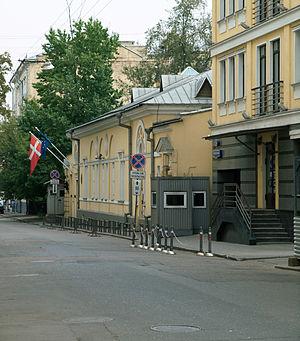
Ceci est une liste des représentations diplomatiques en Russie. En tant que plus grand pays du monde, membre permanent du Conseil de sécurité des Nations Unies, puissance régionale en Europe et en Asie et principal État successeur de l'Union soviétique, la Fédération de Russie accueille une importante communauté diplomatique dans sa capitale, Moscou. Moscou abrite 148 ambassades, de nombreux pays ont également des consulats généraux et des consulats dans tout le pays.
Ceci est une liste des représentations diplomatiques du Danemark. Le Royaume de Danemark en tant qu'État souverain se compose de trois pays intégrés à la communauté du Royaume et dispose de 73 ambassades à l'étranger. Dans les pays où il n'y a pas de mission danoise, selon le traité d'Helsinki, les agents des services étrangers de l'un des pays nordiques doivent assister les citoyens d'un autre pays nordique si ce pays n'est pas représenté sur le territoire concerné.